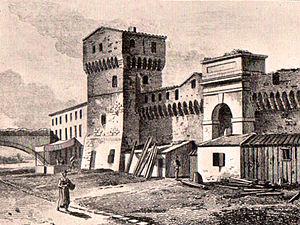
Les remparts d'Avignon transformés en habitation au XIXe siècle
Avignon est une ville du sud de la France, dans le Vaucluse, qui s'étend sur la rive gauche du Rhône. C'est l'une des rares villes françaises à avoir conservé l'intégralité de ses anciens remparts.